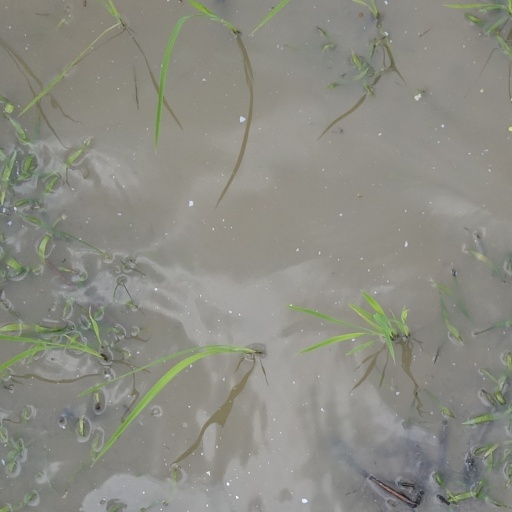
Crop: rice